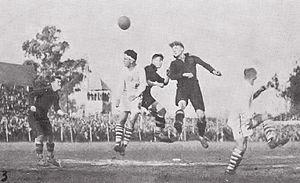
L'équipe de Belgique de football est la sélection de joueurs belges représentant le pays lors des compétitions internationales de football masculin, sous l'égide de la Royal Belgian Football Association.
L'équipe de Belgique de football en 1930 connut une année riche en évènements. Tout d'abord, la sélection belge participa à la première Coupe du monde de la FIFA, en Uruguay, mais ne put y briller. Elle s'inclina à deux reprises et ne parvint à dépasser le premier tour, privée de certains joueurs cadres. Afin de préparer ce tournoi, les internationaux jouèrent un grand nombre de matchs préparatoires en Europe. Enfin, en fin d'année, les commémorations du centenaire du pays permirent la construction et l'inauguration du stade roi Baudoin, anciennement et tristement connu sous le nom de stade du Heysel. Les Diables Rouges en profitèrent pour inaugurer en beauté leur nouvelle résidence par une victoire 4 buts à 1 contre la sélection néerlandaise.
La Coupe du monde de football 1930 est la première édition de la Coupe du monde de football de la Fédération internationale de football association. Elle se déroule en Uruguay du 13 au 30 juillet 1930 et voit la victoire de l'Uruguay en finale contre l'Argentine.